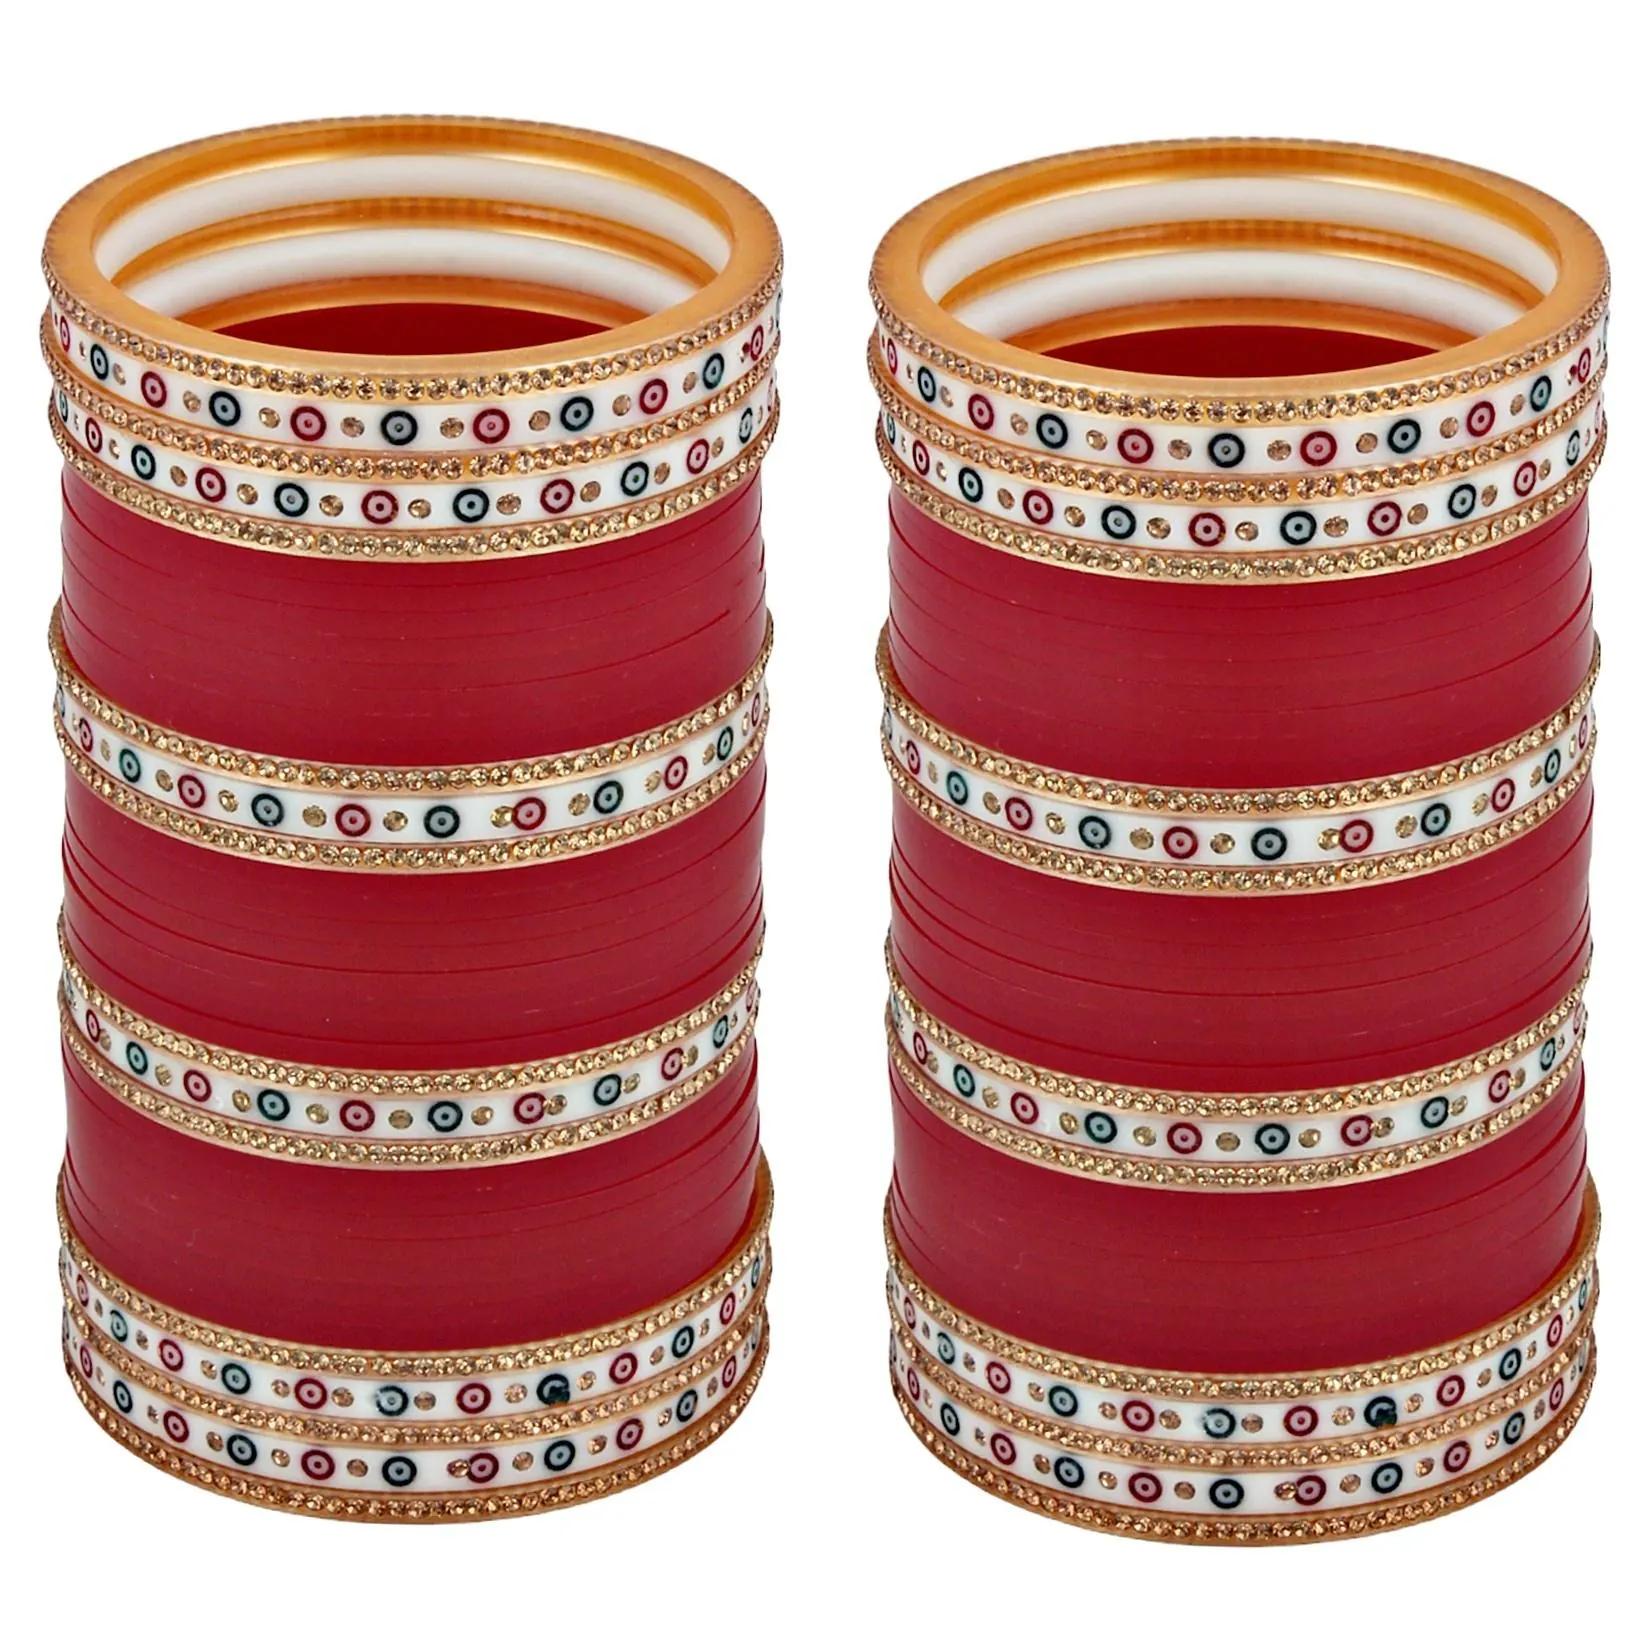
Lucky Jewellery Maroon Acrylic Choora Cubic Zirconia Bridal Chuda Set Pack Of 1 (900-M1C1-LJ154-M22)
Type: Bangles
Brand: LUCKY JEWELLERY
Price: Rs. 1029
 Get the flawless look by coupling this beautiful set of bridal choora with an ideal ethnic outfit. These amazing designed studded with best quality of coloured and white stones. This piece of choora comes with the Lucky Jewellery assurance of quality and durability.Caring for your bridal jewellery: We, at Lucky Jewellery, take care of every piece of choora so that you don't spend hours caring for them. But do remember, Choora lasts longer when kept dry and free of chemicals.Disclaimer:The color of the image and product may slightly differ depending upon the screen resolution.
Included: 1 Pair Bridal Chooda